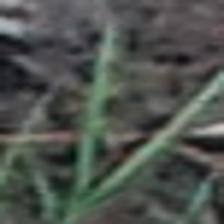
Label: single